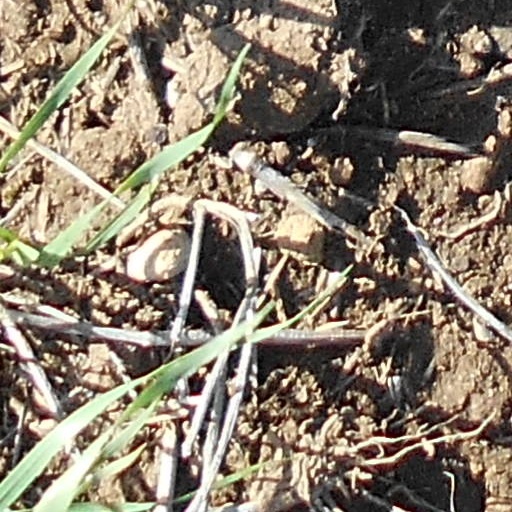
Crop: wheat